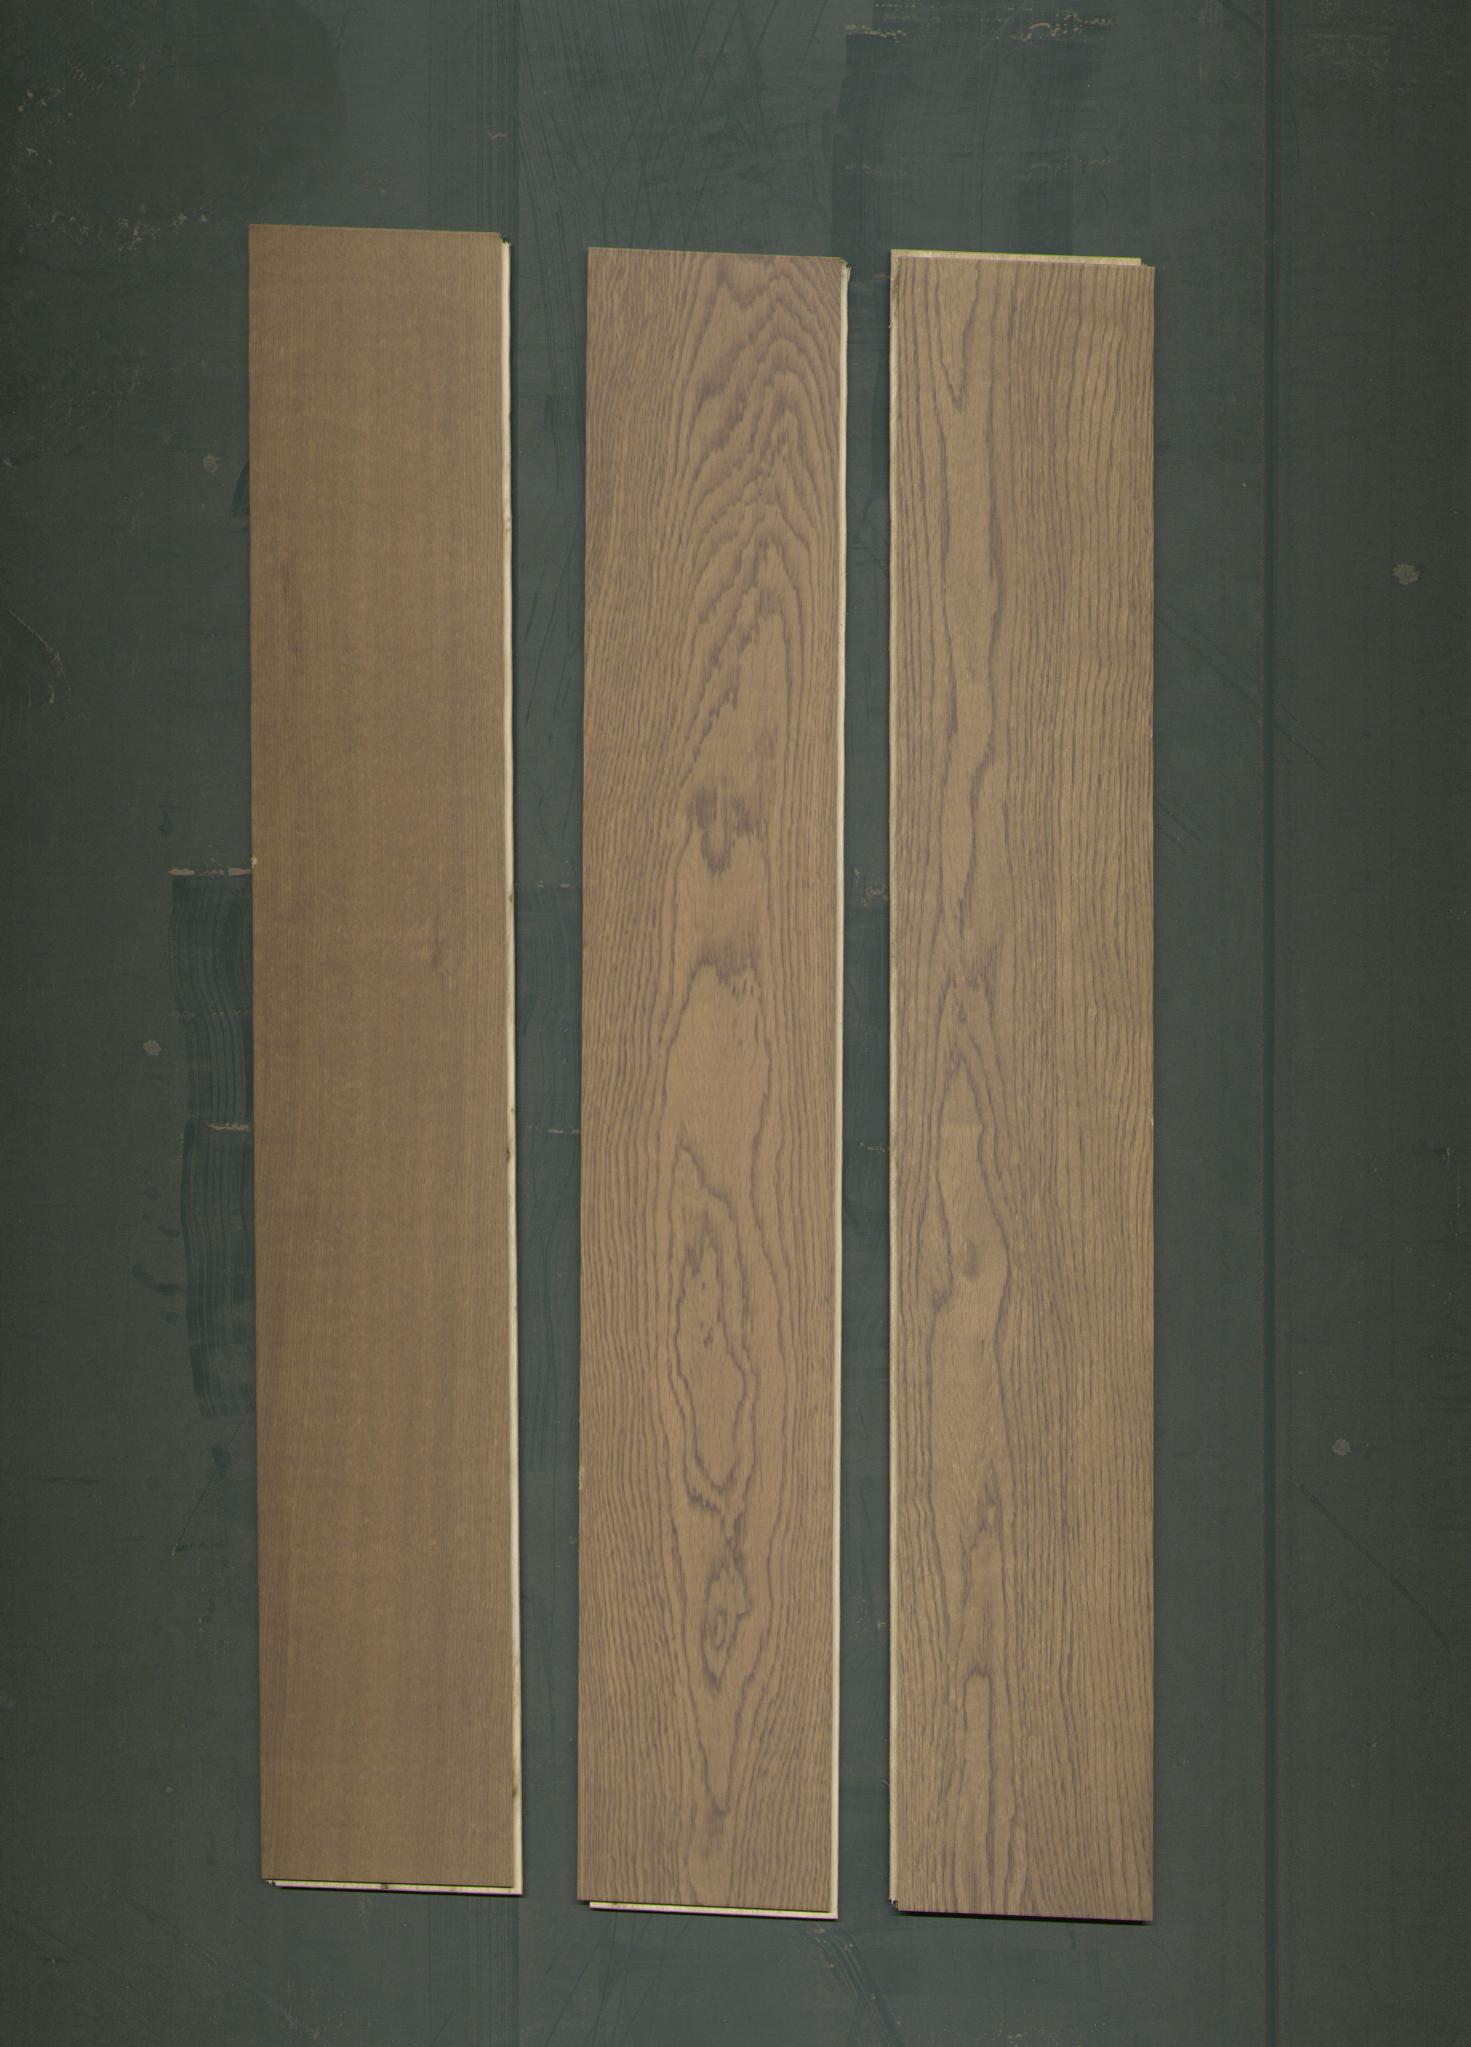
Label: mixers